Michael Arnheim

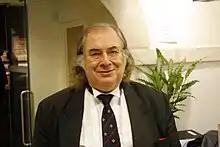

Michael Thomas Walter Arnheim (also known as "Doctor Mike"; born 24 March 1944) is a practising London barrister and author. He has written twenty-two published books to date, including most recently the philosophical work, "The God Book", and political works, "Two Models of Government" and "Anglo-American Law: A Comparison". Previously published books include "The Handbook of Human Rights Law", "Principles of the Common Law", "The U.S. Constitution for Dummies" (part of Wiley's "For Dummies" series), and "The Problem with Human Rights Law".